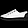
Label: Sneaker